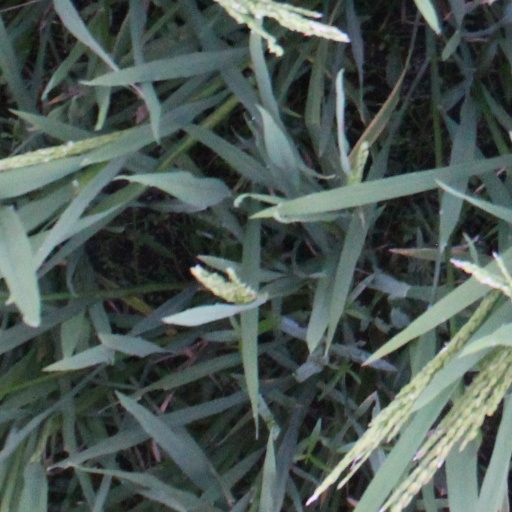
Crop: rice